Bournville School

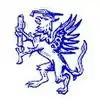
Previous Badge

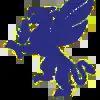
New School Logo

The school's badge depicts a Griffin (or Gryphon) "segreant", wearing a mortarboard cap and brandishing a rolled degree. The imagery is drawn from the school's proximity to the nearby traditional watercourse of Griffin's Brook. Griffin was also the name of one of the original Boys' School's four houses, as well as being the Boys' School magazine's name. In the 1970s the blazer badge for pupils below 6th form was the Griffin 'passant'.